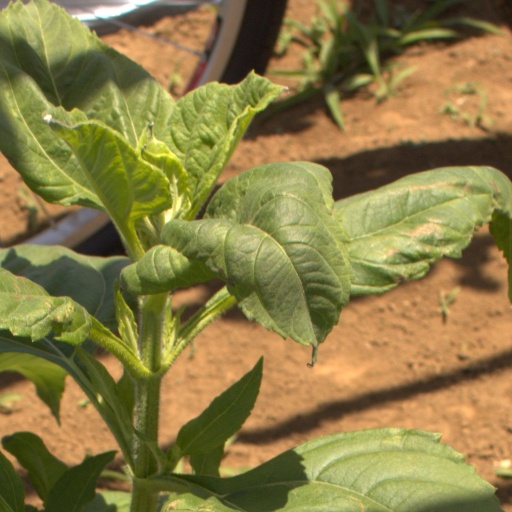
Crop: Jerusalem artichoke